Číhošť miracle

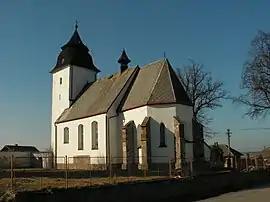
Church of the Assumption of the Virgin Mary in Číhošť

The event commonly referred to as Číhošť miracle happened on 11 December 1949, during the third Sunday in Advent, in the Church of the Assumption of the Virgin Mary in the village of Číhošť, Havlíčkův Brod District, Czechoslovakia. The alleged miracle was used by Communist authorities as a pretext for anti-religious repression. The priest Josef Toufar was tortured and died during the investigation of the event.